Direction, position, or indication sign

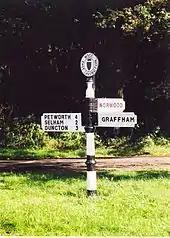
A British fingerpost of the style used before modernisation.

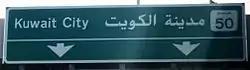
An overhead sign showing the way to Kuwait City

Most early direction signs were based on the traditional styles in use in area; the United Kingdom used adapted, cast iron fingerposts for signing directions, while the United States adopted an ad hoc scheme based on traditional trail markings. These proved unwieldy, and modernisation efforts quickly sprang up to change them. However, the changes faced opposition, both from traditionalists who preferred the style or charm of older signs, and from businesses along affected routes, which feared that standardised direction signs would favour the new highways, causing rural routes to fade into obscurity.